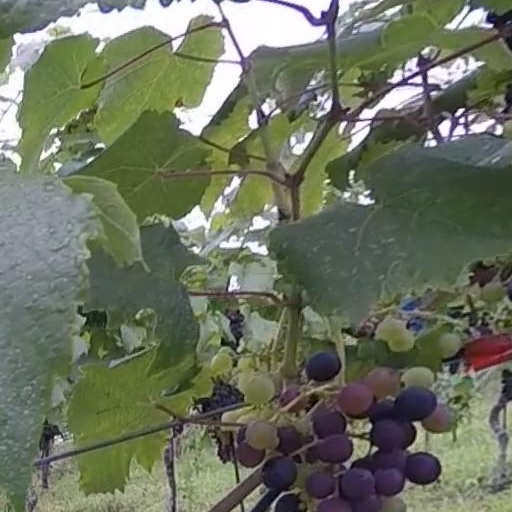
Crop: grape